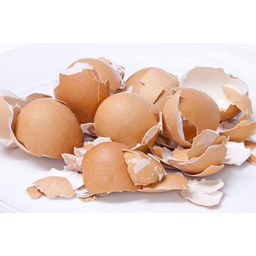
Label: eggshells